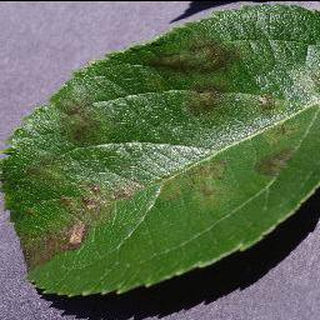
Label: apple_apple_scab